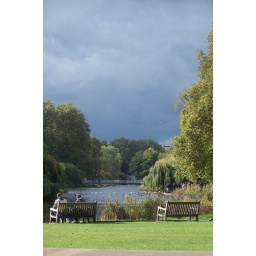
The sky was gunmetal blue and I kept expecting to see men in trenchcoats &amp;quot;feeding the ducks&amp;quot;